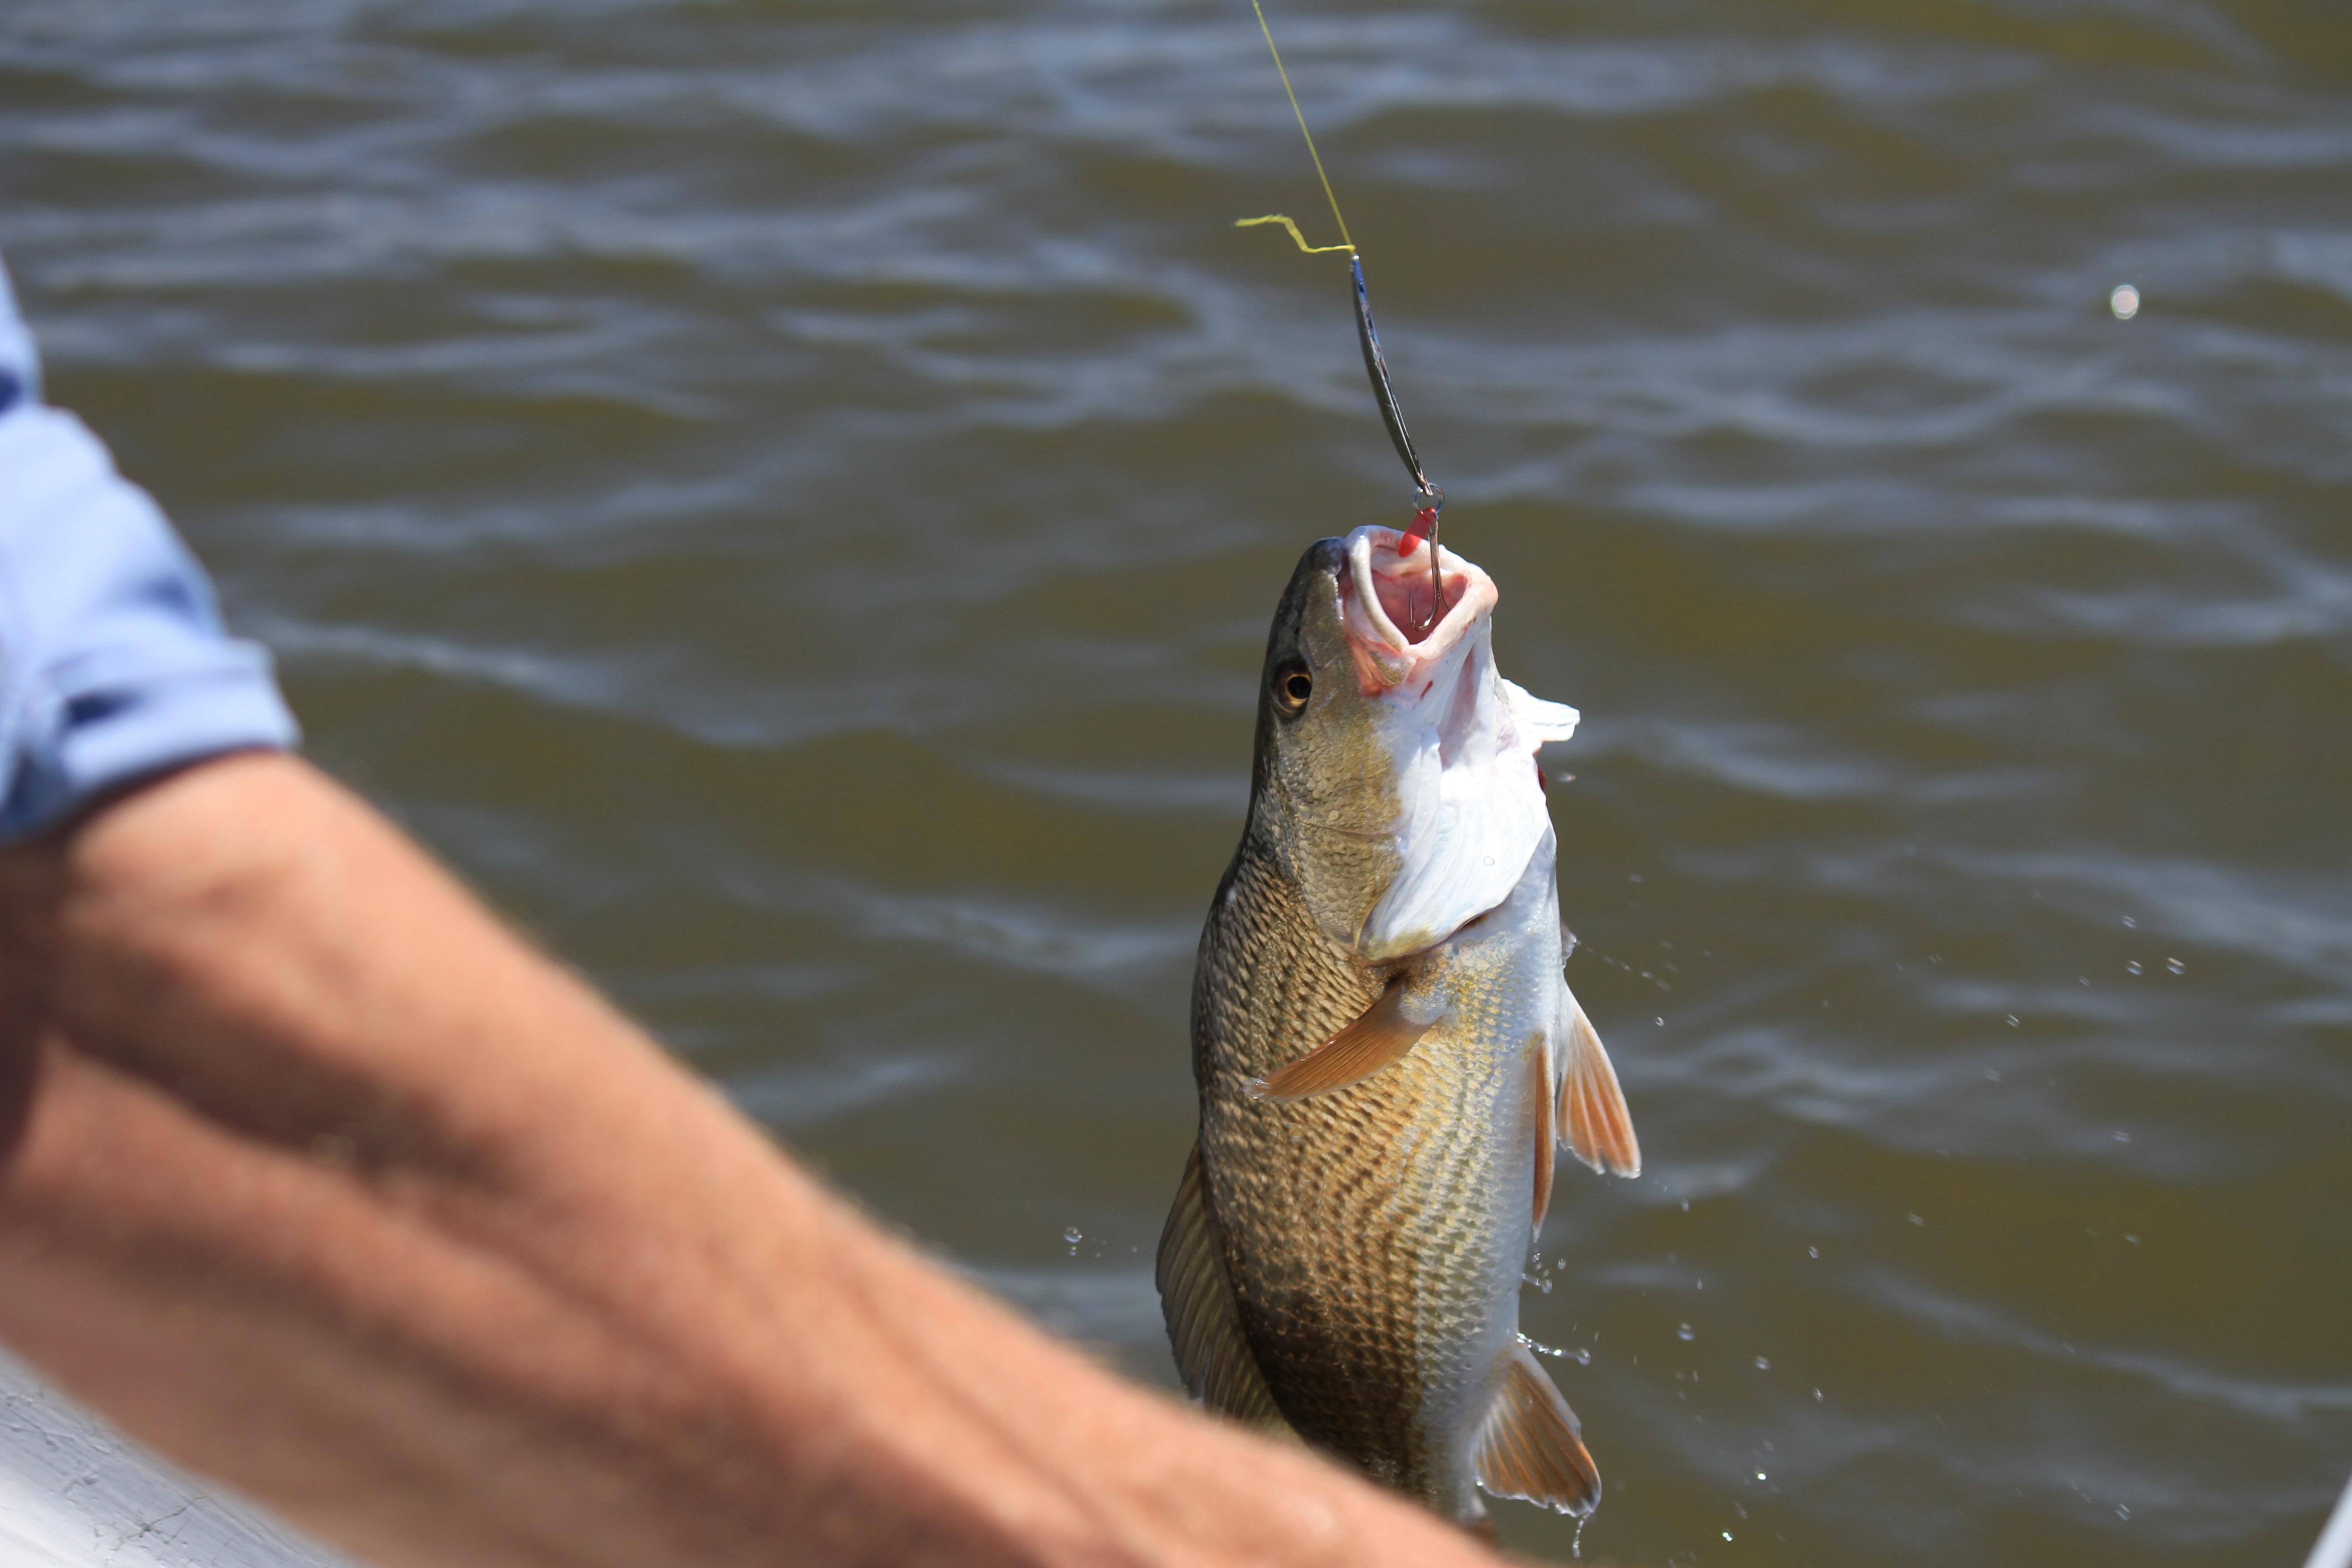
man, water, outdoor, person, sport, coastal, summer, vacation, male, recreation, pole, line, fishing, fisherman, spinning, fish, fishing rod, reel, blue sky, hook, bass, rod, bait, lure, casting, hobby, angler, outdoor recreation, recreational fishing